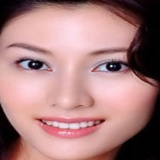
hoa hậu Lý Gia Hân